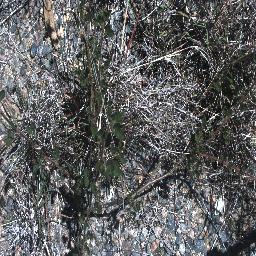
Label: negative